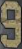
Number: 9